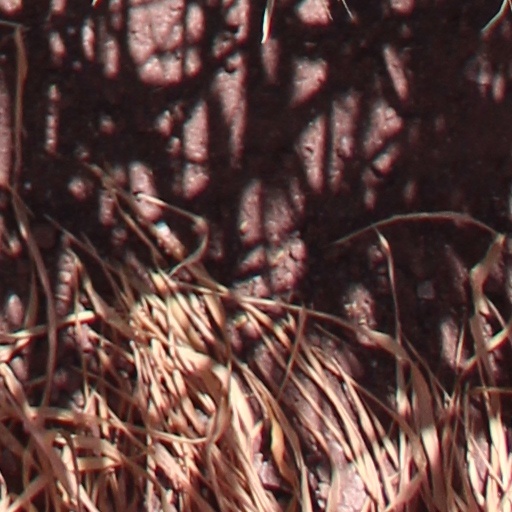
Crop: wheat